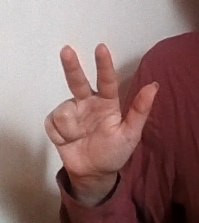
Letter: al